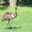
Label: bird